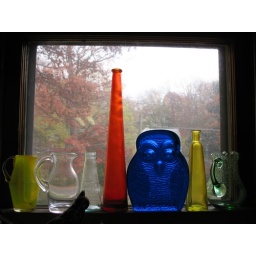
glass in window